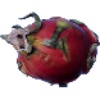
Label: red_pitahaya